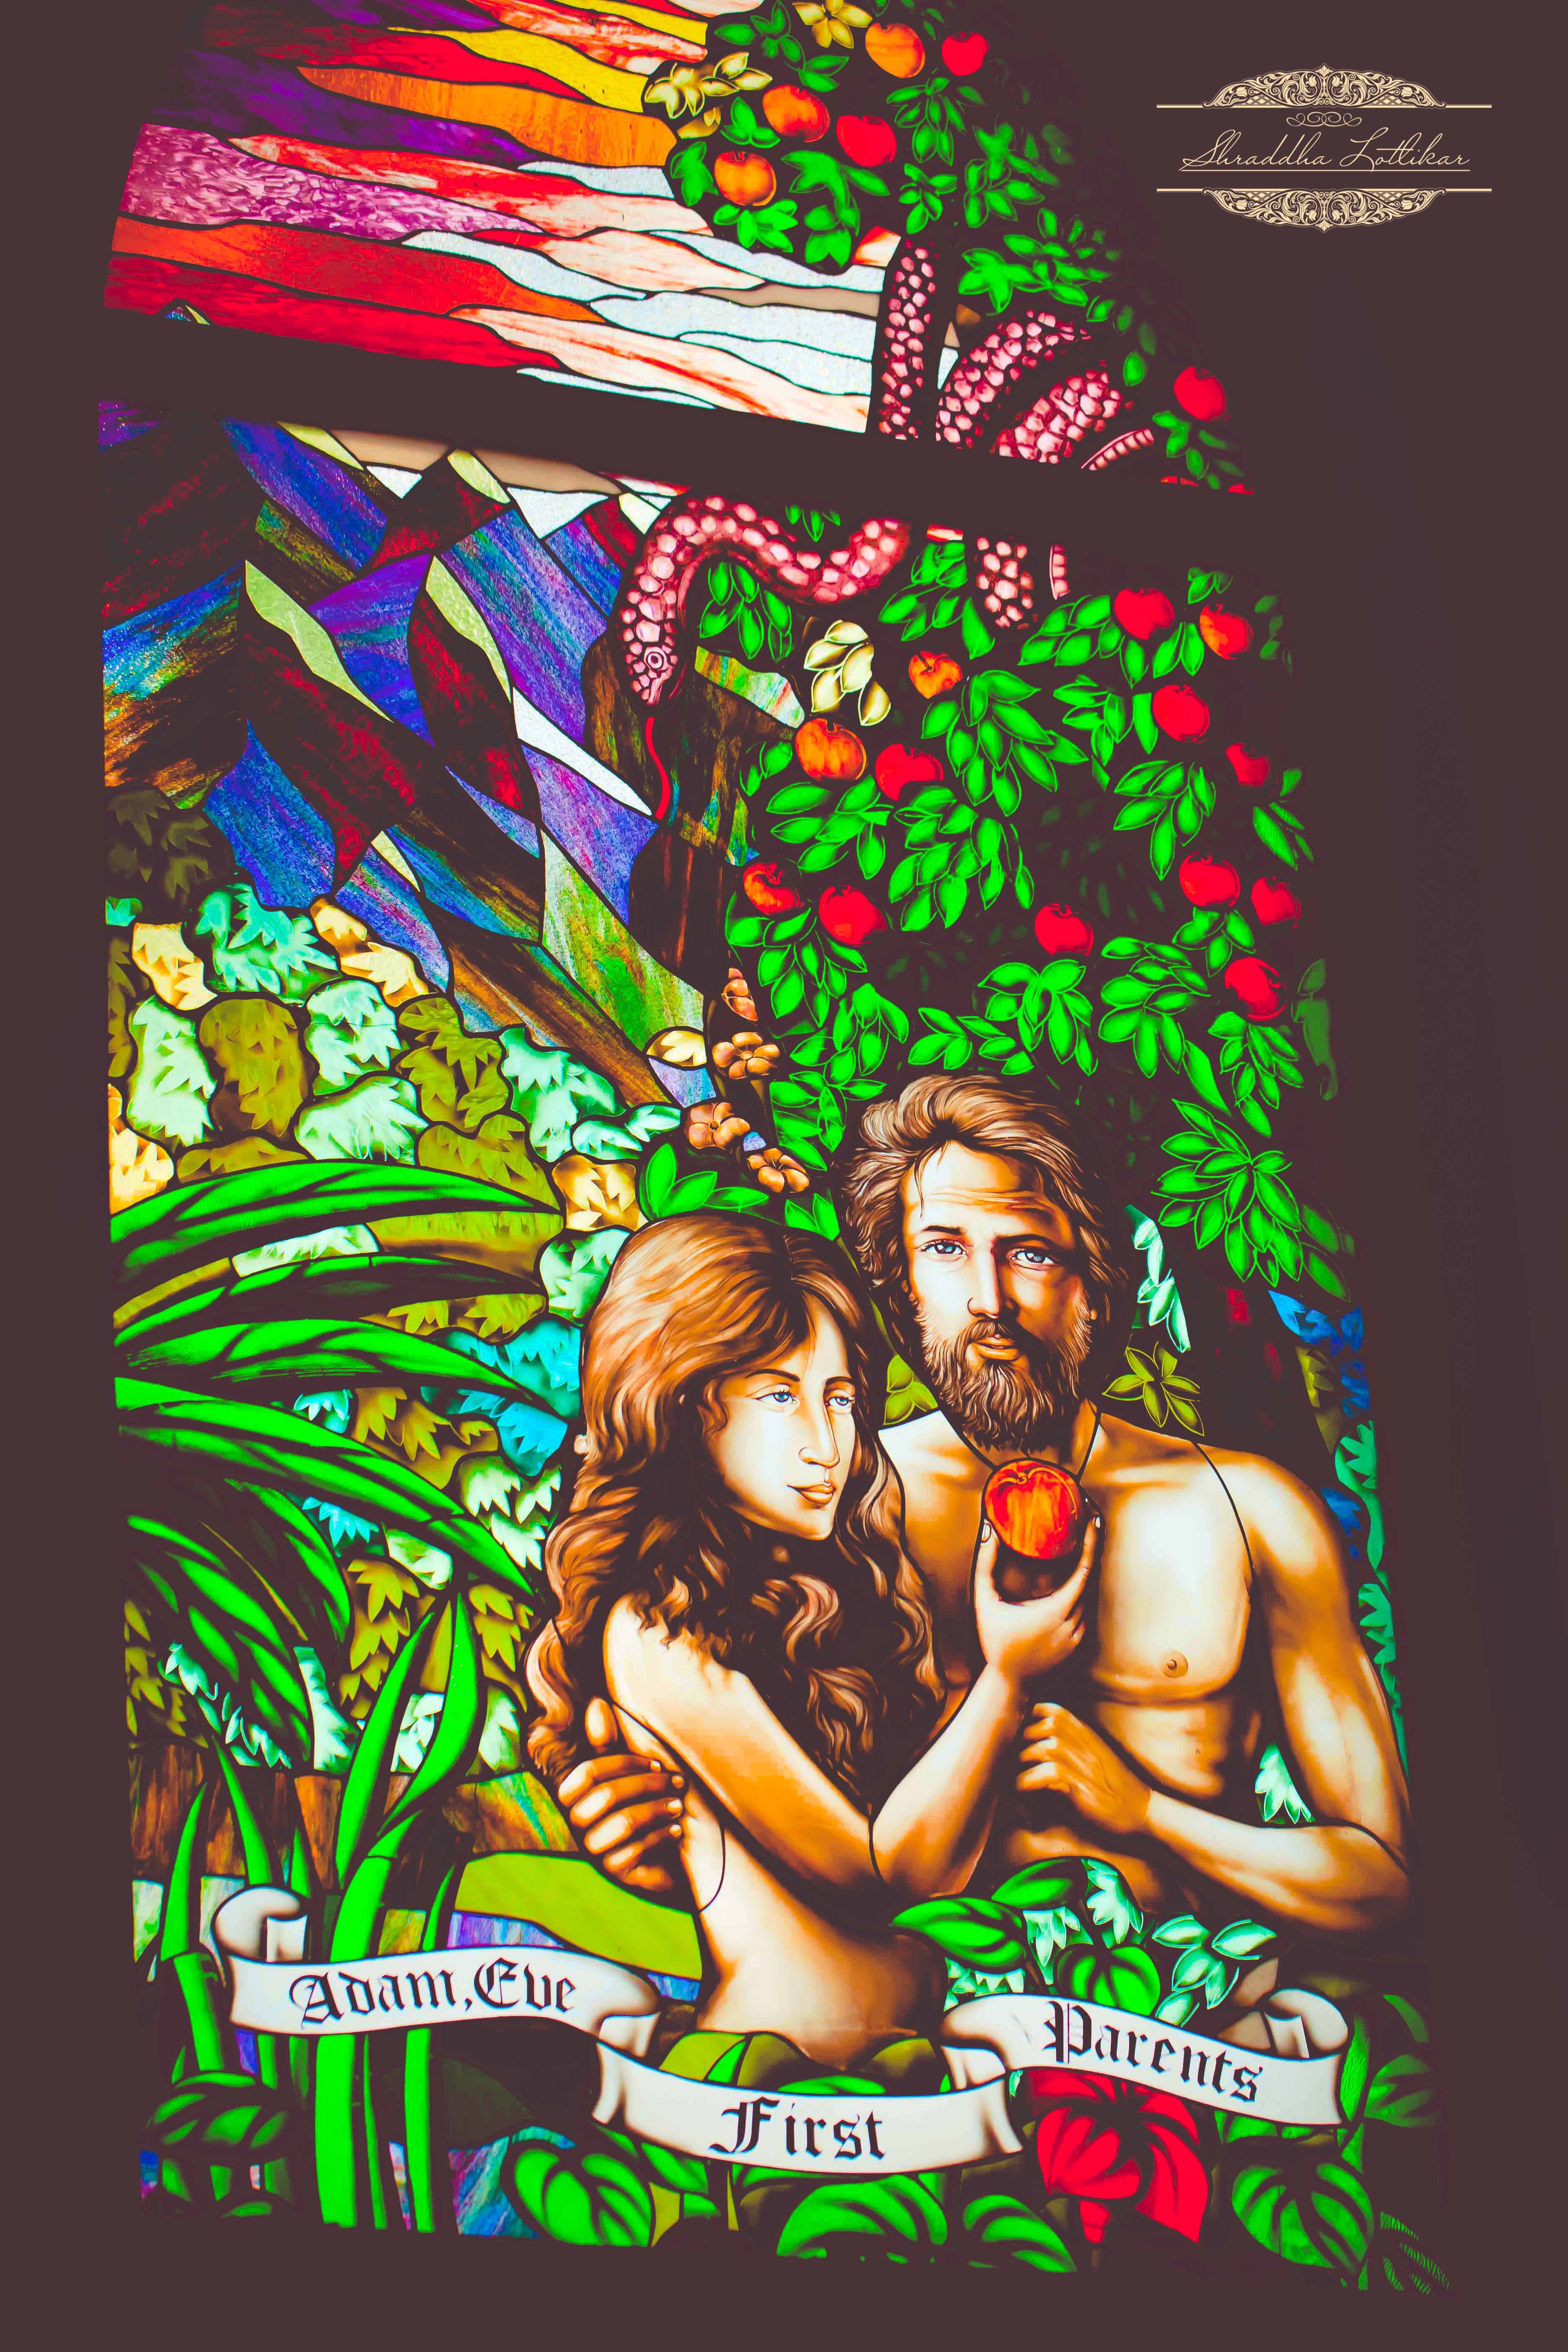
window, advertising, wedding, bride, marriage, catholic, illustration, poster, sacred, rituals, church window, album cover, comic book, vows, syrian